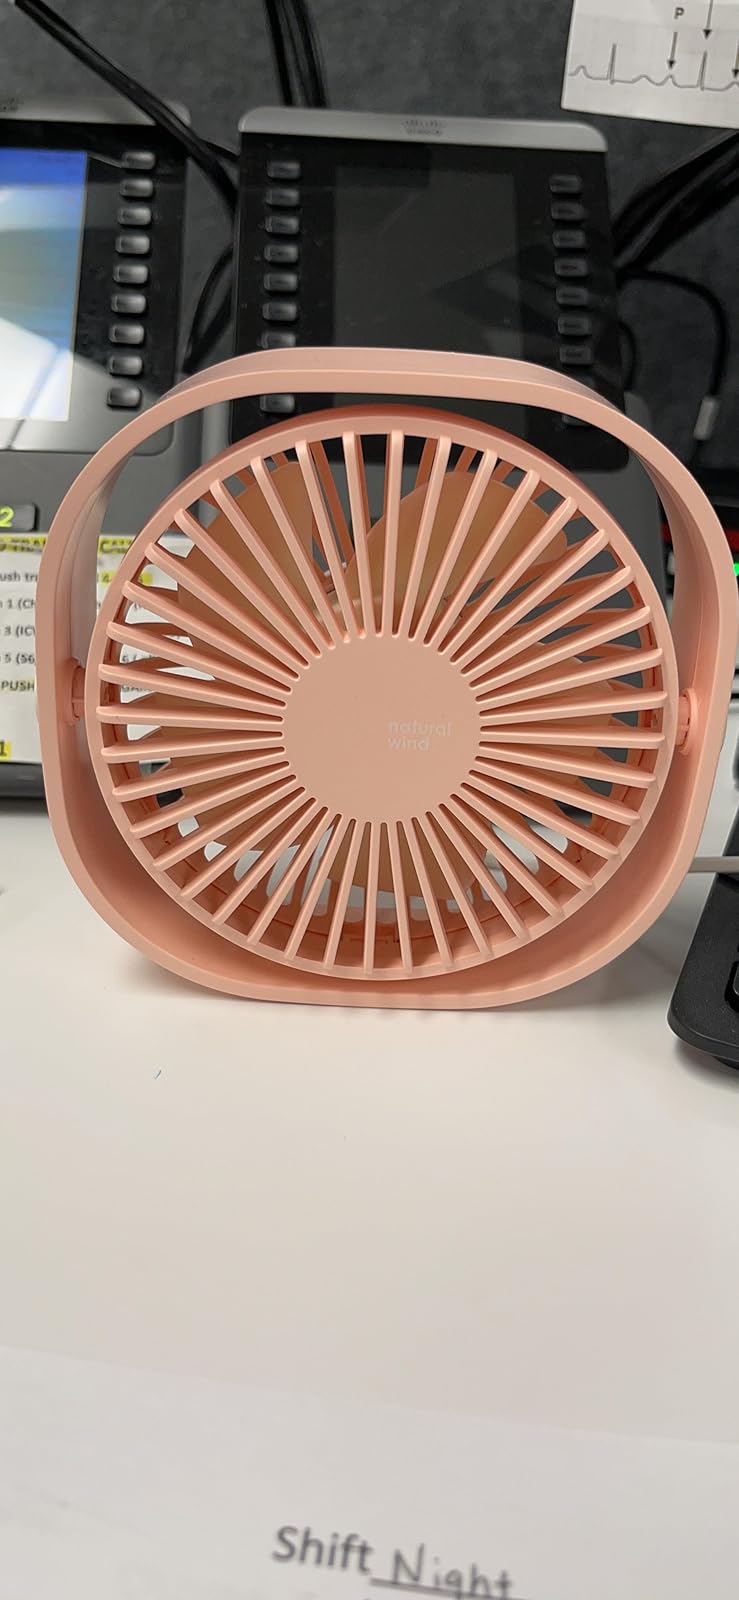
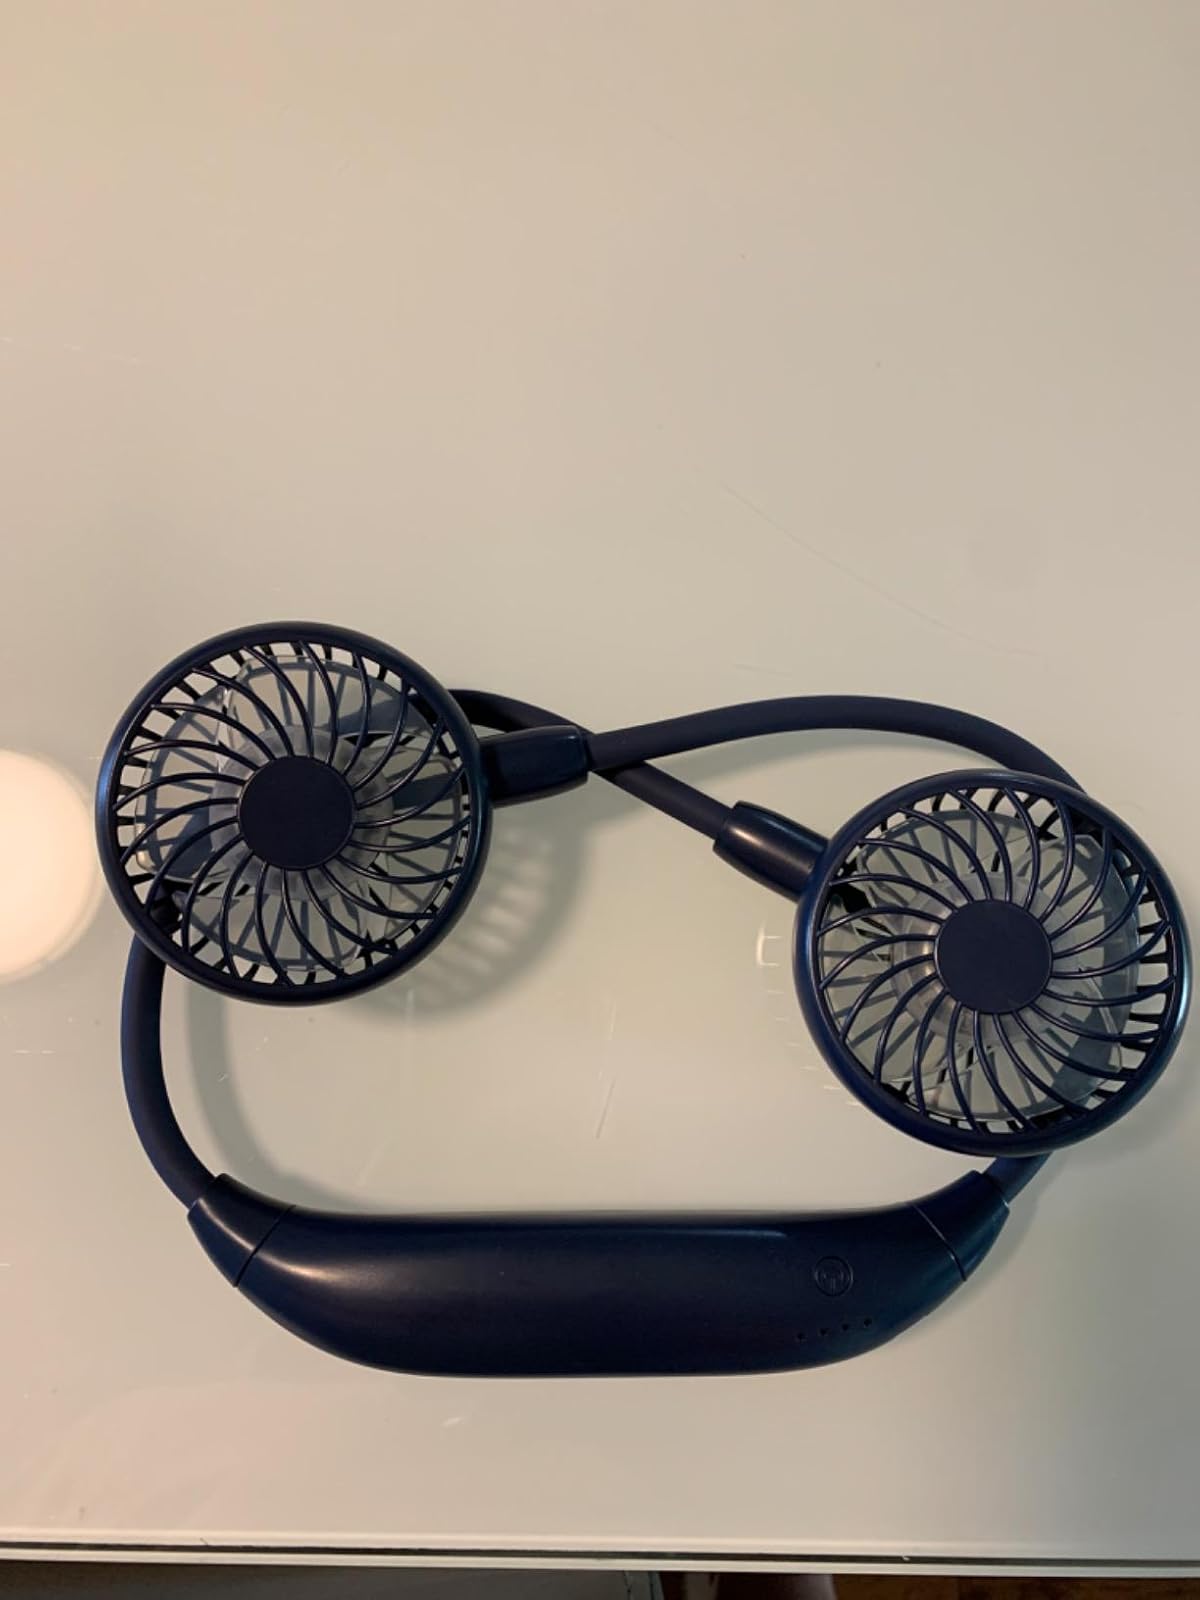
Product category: fan
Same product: no